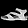
Label: Sandal